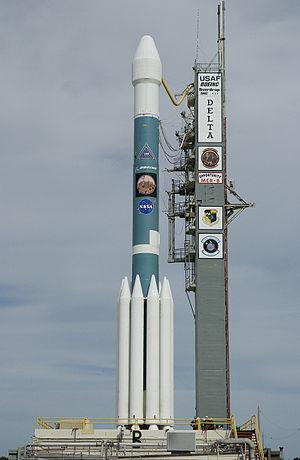
Opportunity, alias MER-B, est la deuxième astromobile de la mission Mars Exploration Rover de l'agence spatiale américaine, la NASA, lancé vers la planète Mars en 2003. L'engin qui s'est posé sur Mars le 25 janvier 2004 dans la région équatoriale de Terra Meridiani avait pour but d'étudier la géologie de Mars et de déterminer en particulier le rôle joué par l'eau dans l'histoire de la planète. Sa mission qui devait durer 90 jours s'est achevée officiellement en février 2019. Cette durée de vie beaucoup plus longue que celle de son jumeau Spirit lui a permis de parcourir 45,16 km et de largement dépasser les objectifs scientifiques assignés.